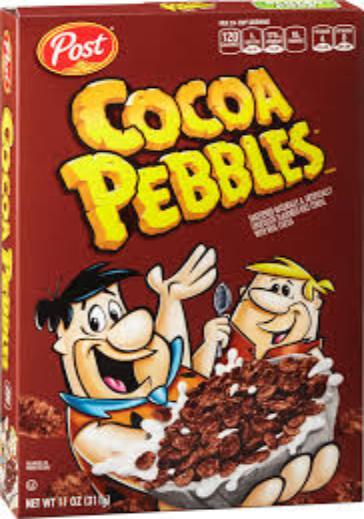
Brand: Cocoa Pebbles
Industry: Food